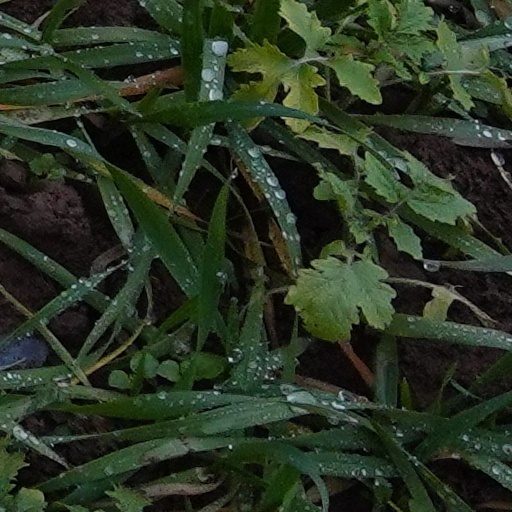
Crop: wheat